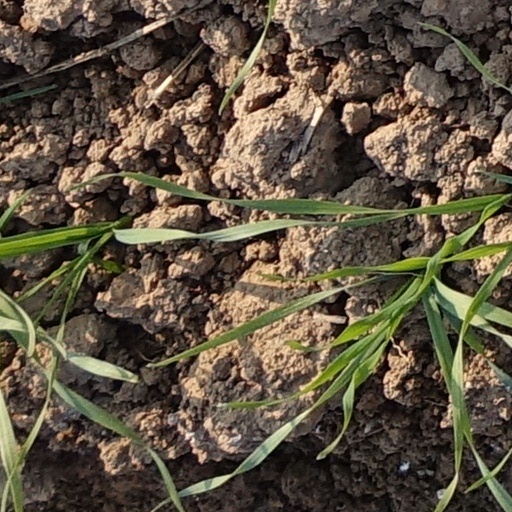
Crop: wheat